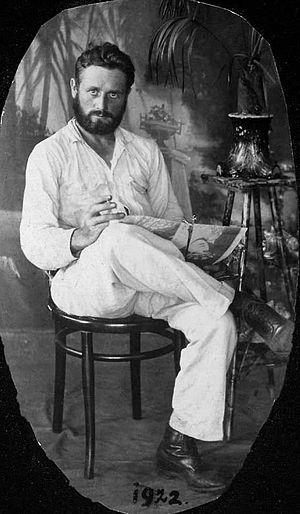
Avril
Frans Blom, né en 1893 et décédé le 23 juin 1963, était un archéologue danois. Il fut l'une des plus importantes autorités sur la culture des Mayas. Il était marié à Gertrude Duby.